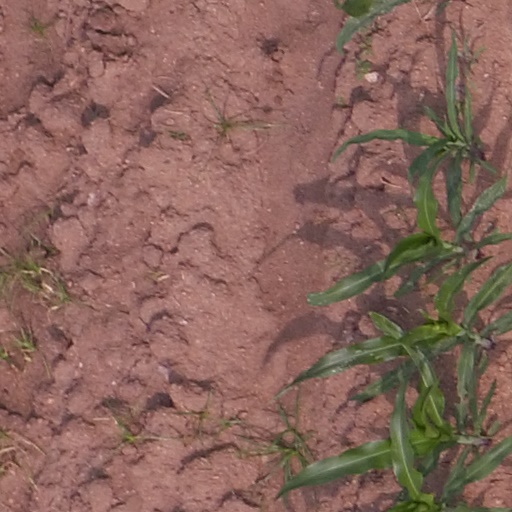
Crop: maize; corn